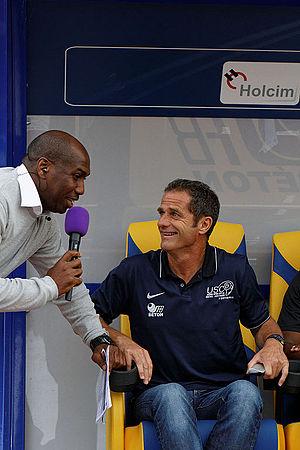
Louhans est une commune française située géographiquement dans la plaine de Bresse, et administrativement dans le département de Saône-et-Loire dont elle est un des chefs lieux d'arrondissement, en région Bourgogne-Franche-Comté.